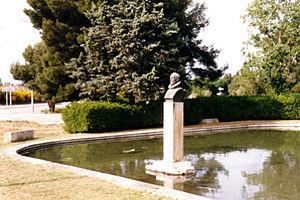
Cet article recense les œuvres d'art dans l'espace public dans le département des Bouches-du-Rhône, en France.
Arles est une commune du département des Bouches-du-Rhône, en région Provence-Alpes-Côte d'Azur. Il s'agit de la plus grande commune de France métropolitaine avec quelque 75 893 hectares. La ville est traversée par le Rhône et se trouve entre Nîmes et Marseille.
À l'entrée du delta du Rhône se trouve Arles, une ville de 2 500 ans. D'un bourg, Arles est devenue résidence impériale puis capitale d'un royaume qui décline ensuite progressivement. Aujourd'hui, elle est une sous-préfecture des Bouches-du-Rhône.
L'Ancien Régime arlésien commence peu après le rattachement de la Provence la France. Déchue de tout rôle politique au profit d'Aix, la cité subit de nombreuses épreuves telles que les épidémies de pestes et les Guerres de religion, mais se transforme finalement peu pendant ces trois siècles. Si on note une floraison du bâti de prestige tant religieux que privé, socialement la communauté arlésienne reste une société agricole, dominée par une noblesse nombreuse et riche jusqu'à la Révolution.